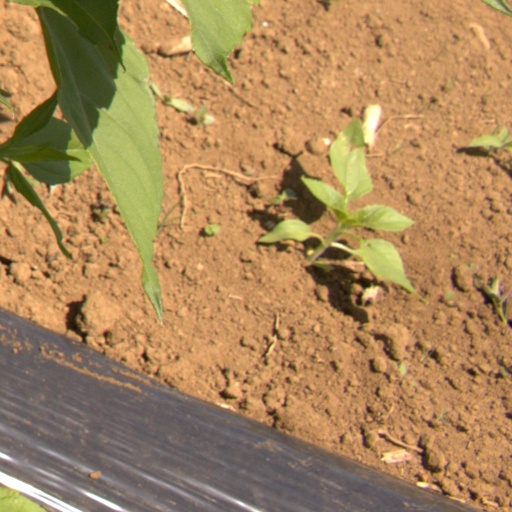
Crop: Jerusalem artichoke